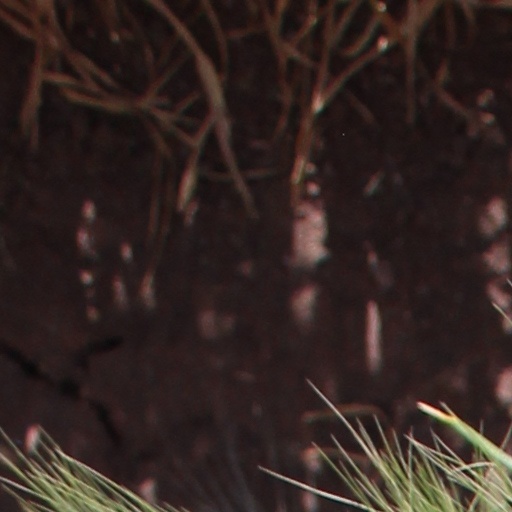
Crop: wheat